Jim Thompson (designer)

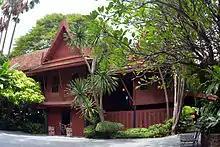
Jim Thompson House: Main building (c. 2013).

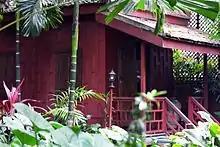
Jim Thompson House: Service building and gift shop.

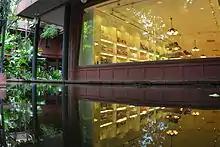
Jim Thompson House: Pond reflection of retail store.

Thompson was unlike any other figure in Southeast Asia. He was an American, an ex-architect, a retired army officer, a one-time spy, a silk merchant and a collector of antiques. Most of Thompson's treasures, if not all, were amassed after he came to Thailand.